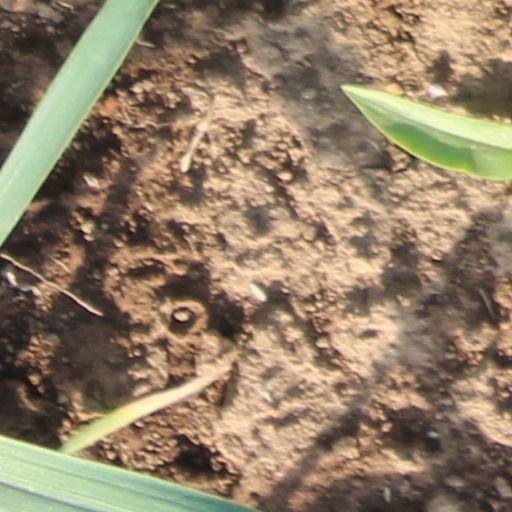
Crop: wheat